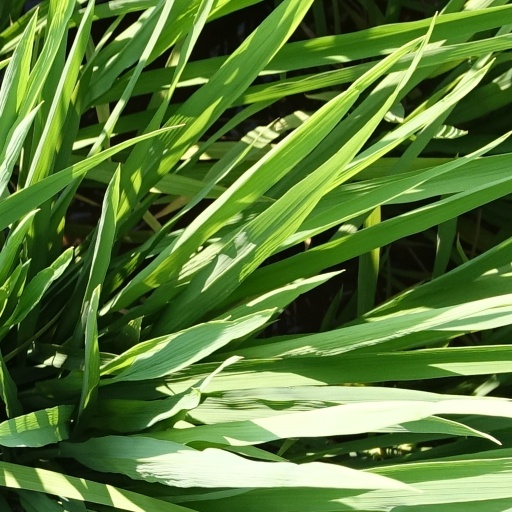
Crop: rice